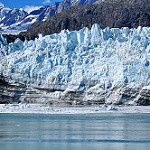
Scene: Outdoor